Pack o' Cards

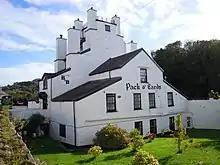
Rear view of the Pack o' Cards

In spite of 20th-century alterations, much of the joinery and moulded cornices in the ground floor have survived. The first and second floors are largely original and untouched, with decorative plaster ceilings to the main first floor room in the left-hand wing and to the through-corridor. Both corridors are panelled, as is the central room on the third floor, where Marie Corelli is said to have stayed. All the principal rooms have moulded plaster cornices, while good quality panelled joinery survives throughout the building. Nikolaus Pevsner describes it as the only noteworthy building in the village, being "a rare folly, built on a cruciform plan with a towering display of symmetrically grouped chimneys, eight together". The hotel featured on "The Paul Daniels Magic Show" on BBC television in 1987.